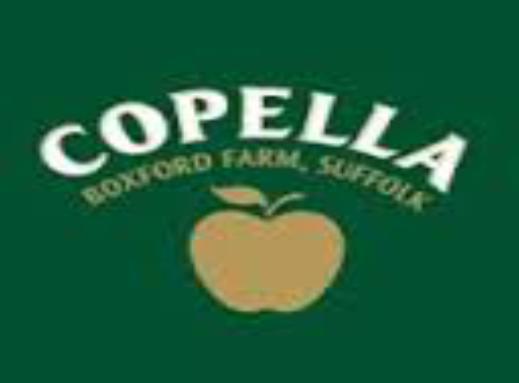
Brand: copella
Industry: Food